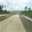
Label: road